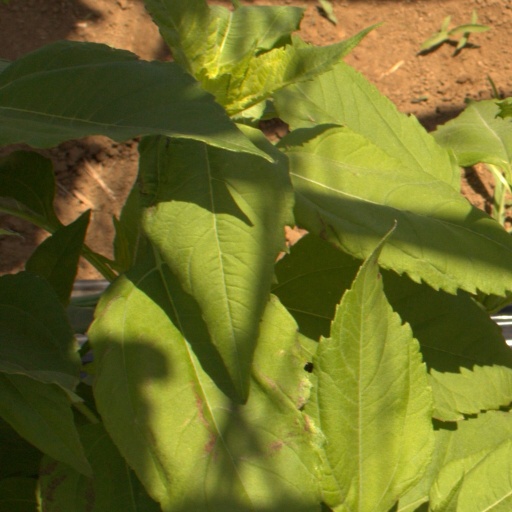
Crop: Jerusalem artichoke